Port Elgin, Ontario

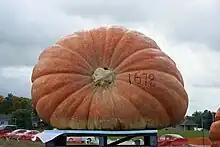
pumpkin entered by Jane and Phil Hunt in the 2009 Port Elgin Pumpkinfest

The long, sandy beach attracts visitors who are primarily families; many rent or own cottages in the area. (Young singles tend to prefer Sauble Beach some 18 kilometres north of Southampton.) Port Elgin is renowned for its beautiful sunsets. There is a common urban legend in Port Elgin that "National Geographic" selected the town as having the world's best sunsets. This has since been proven wrong. However, in 2007 CBC Television held a competition to discover the Seven Wonders of Canada. While not being in the top seven, Saugeen Shores and its sunsets were one of the finalists. Cottage Life magazine also rates Port Elgin highly in its article "10 spectacular places to watch a sunset in Ontario". "With clear skies, a dry atmosphere, and an unobstructed view of the skyline, many of the west-facing towns along the shores of Lake Huron have the perfect conditions for a breathtaking sunset. Port Elgin, a Saugeen Shores community, has been earning rave reviews for years. For the best view, take a leisurely walk along the beach out to the harbour break wall."